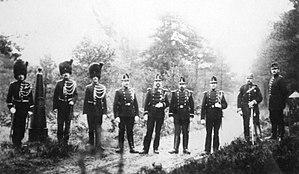
La frontière entre la Belgique et la Prusse était une frontière existante avant 1919, créée par le « Traité des limites » signé le 26 mai 1816 à Aix-la-Chapelle entre le royaume des Pays-Bas et le royaume de Prusse. Originellement frontière entre ces deux États, la partie occidentale accéda à l'indépendance en tant que Belgique à partir de 1830, indépendance formalisée par le Traité des XXIV articles signé en 1839, avec des frontières précisées par le Traité de Maastricht en 1843. Cette frontière fut abolie par le Traité de Versailles à la suite de la Première Guerre mondiale. Elle précède la frontière entre l'Allemagne et la Belgique.